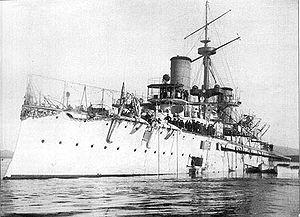
La Classe Giuseppe Garibaldi, fut une série de 10 croiseurs cuirassés construits en Italie sur les chantiers Orlando à Livourne et Ansaldo à Gênes.
Le croiseur cuirassé, ou croiseur blindé, est un type de croiseur, navire de guerre essentiellement développé entre 1875 et 1910. Il prend la suite du type croiseur protégé des années 1875 à 1890, qu'il surclassera très vite.